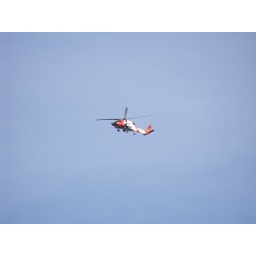
Coast Guard helicopter in the blue sky above